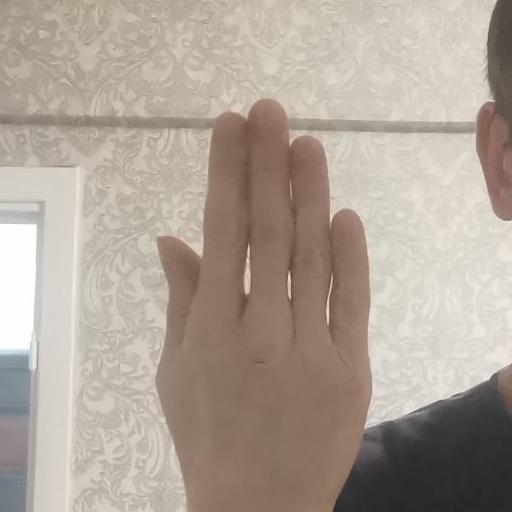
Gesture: stop_inverted